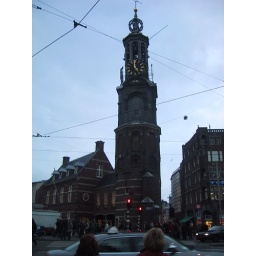
Clock tower by a bridge over a canal, in Amsterdam